When a Man Loves a Woman (song)

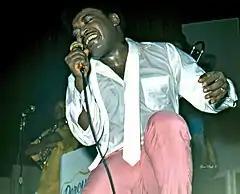
Percy Sledge, 1974

According to Dan Penn, the song was initially recorded by Percy Sledge at Rick Hall's FAME Studios at Muscle Shoals, before being re-recorded at the nearby Norala Studios owned by Quin Ivy. According to Quin Ivy, Percy Sledge was introduced to him by his friend Leroy Wright in Ivy's Tune Town record store. Wright convinced him to audition for Sledge and his band the Esquires. The sidemen for the recording included Spooner Oldham, Farfisa organ; Marlin Greene, guitar; Albert "Junior" Lowe, electric bass and Roger Hawkins, drums. Also on the session were Jack Peck, trumpet, Billy Cofield and Don “Rim” Pollard, tenor sax, and Jerry Eddleman, Jeanie Greene, Sandy Posey, and Hershel Wiggington, backing vocals. Andrew Wright and Calvin Lewis did not play on the record. Rick Hall arranged a distribution deal with Atlantic Records, but Jerry Wexler asked that the song be re-recorded because the horns were out of tune. According to musician David Hood, "They went back in the studio and changed the horns, got different horn players to play on it. But then the tapes got mixed up and Atlantic put out their original version. So that's the hit."